Tony Banks, Baron Stratford

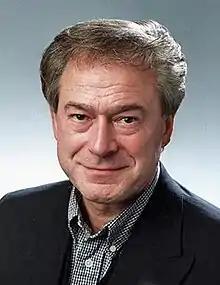
Official portrait, 2005

Anthony Louis Banks, Baron Stratford (8 April 1942 – 8 January 2006) was a British politician who served as Minister for Sport from 1997 to 1999. A member of the Labour Party, he was a member of Parliament from 1983 to 2005 and subsequently as a member of the House of Lords. He was well known in the House of Commons for his acid tongue.